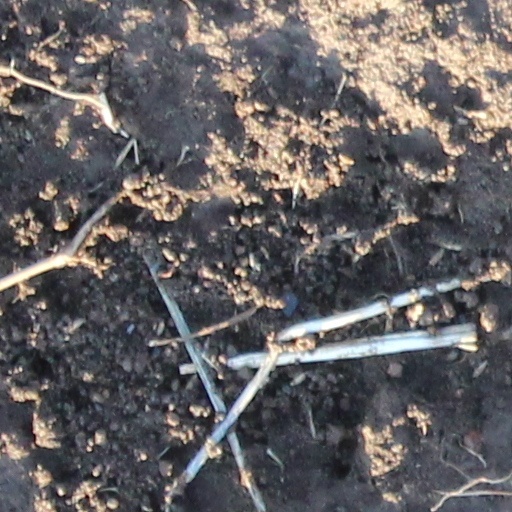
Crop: wheat